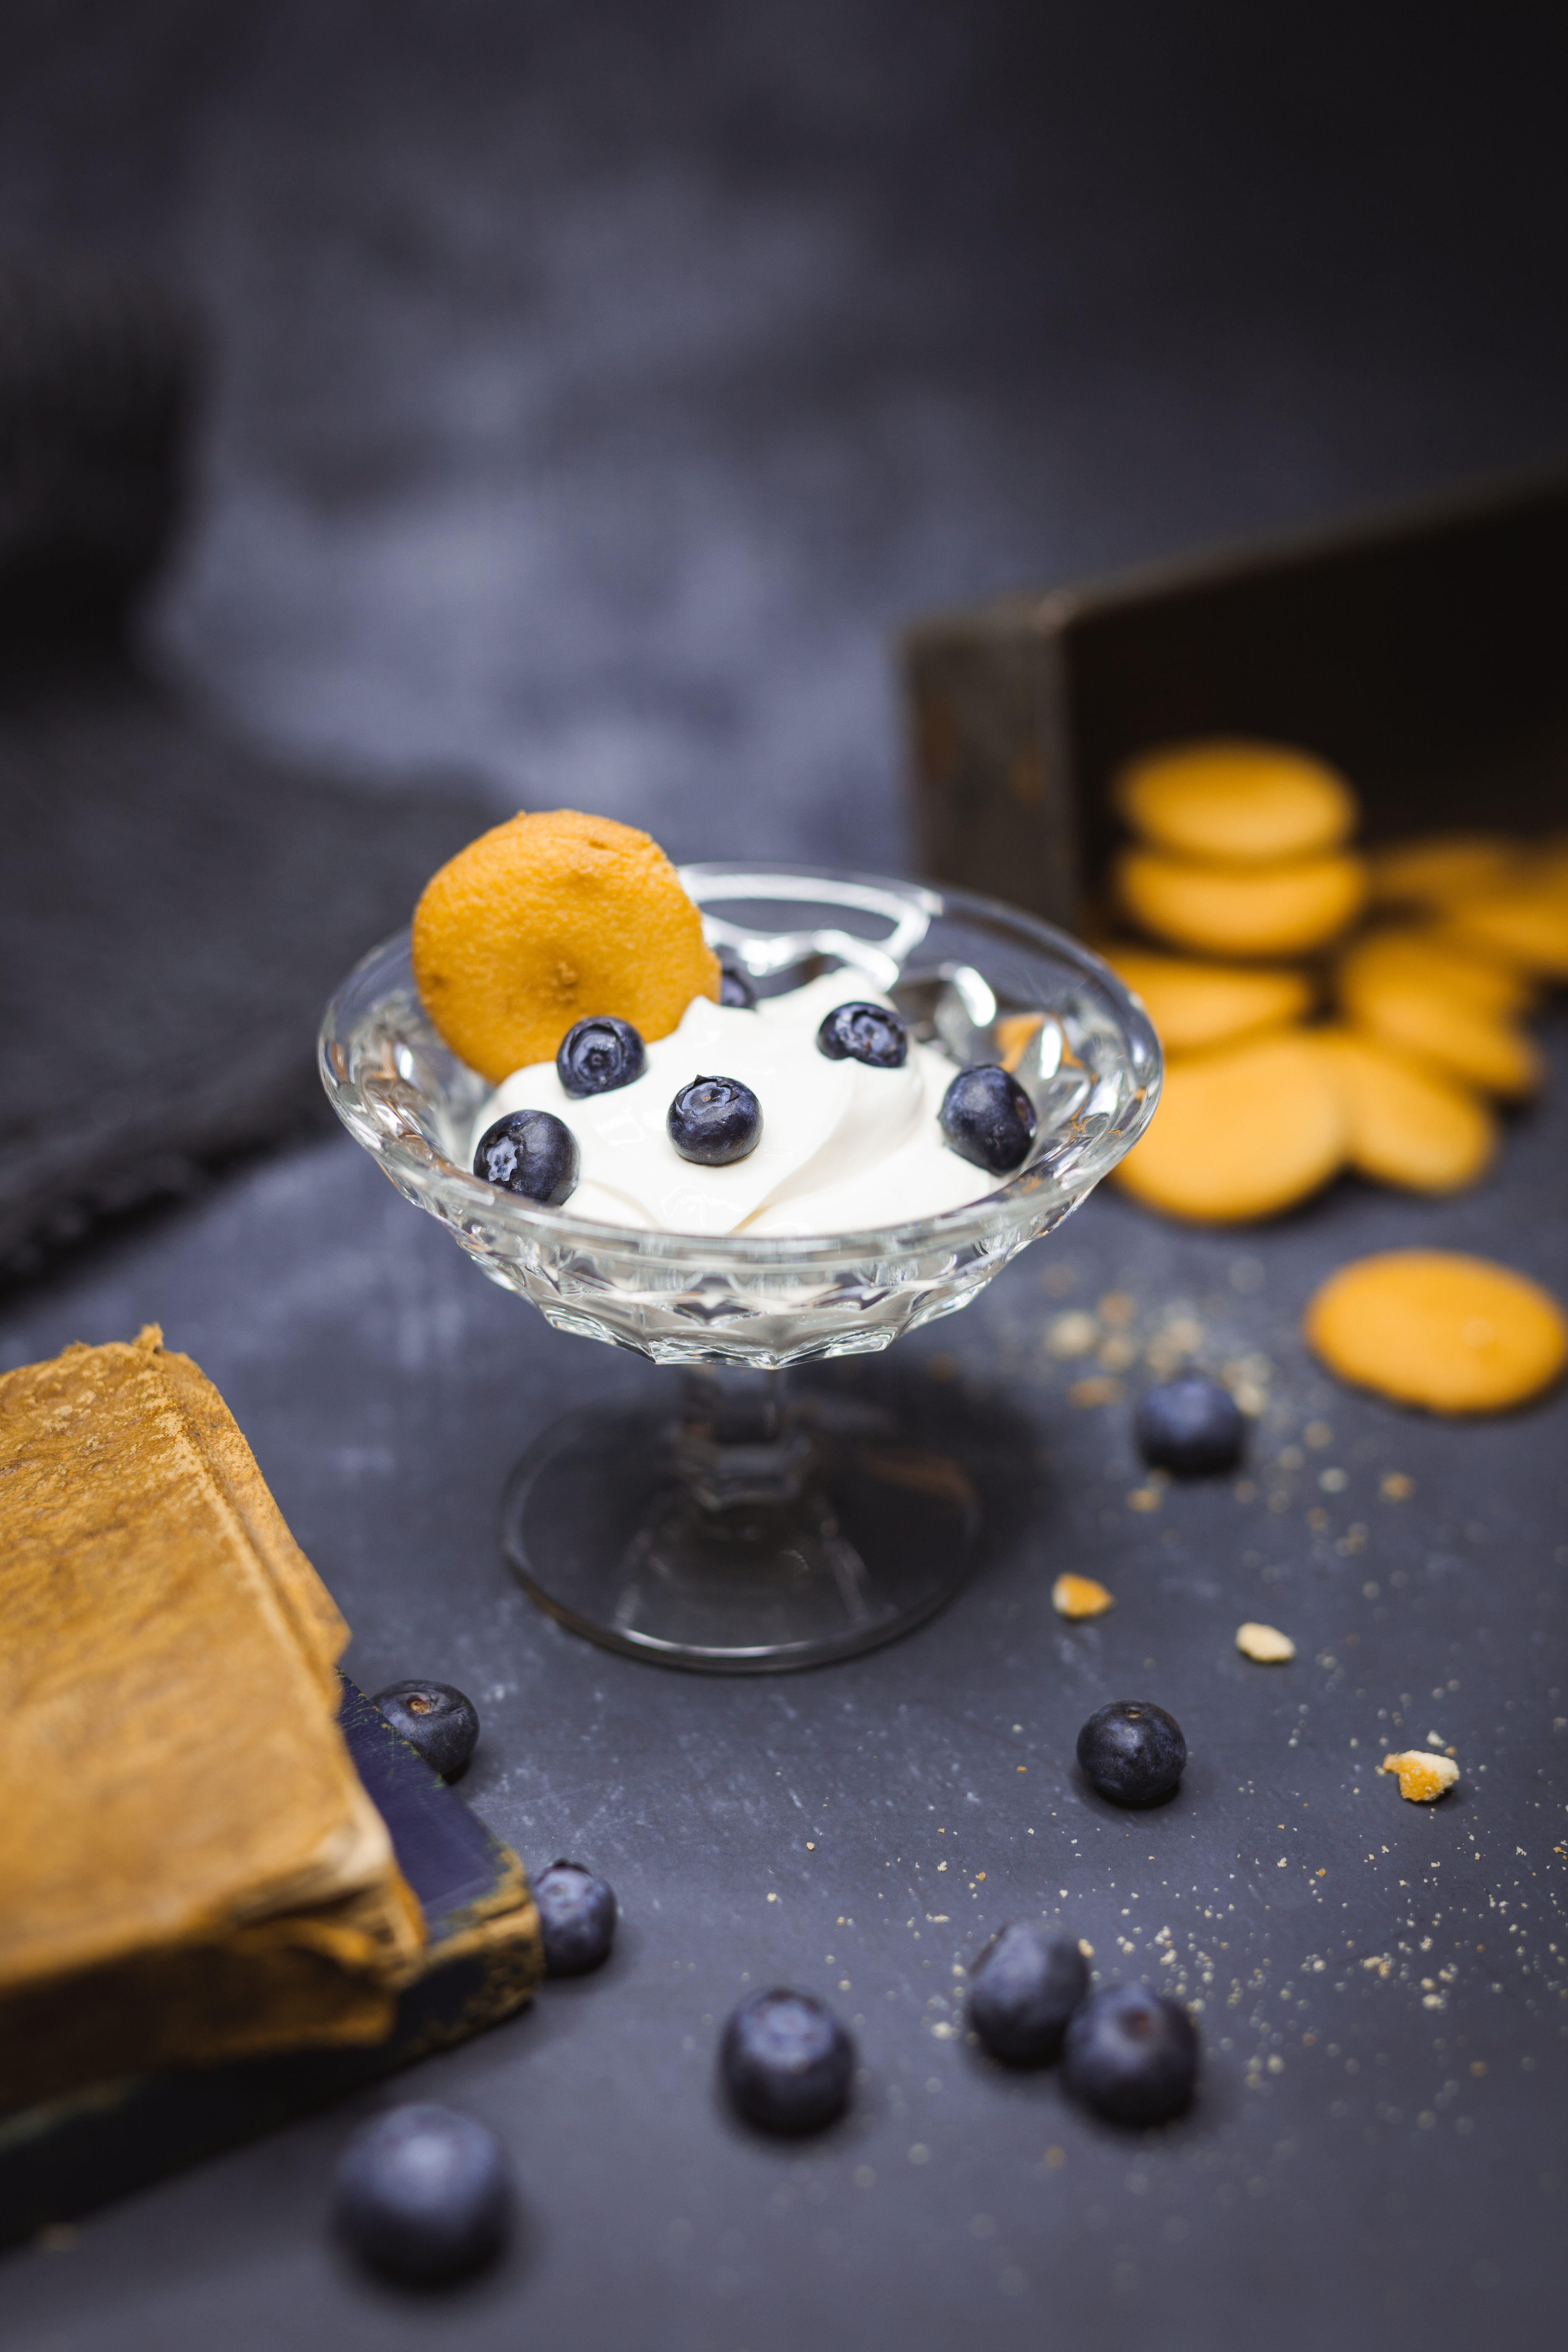
flower, glass, food, color, blueberry, blue, black, yellow, dessert, close up, yogurt, macro photography, wafer